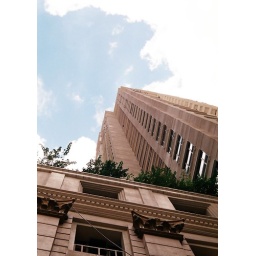
blue sky and the pretty building/condo in Eastwood City :]